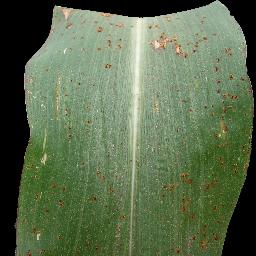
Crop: corn
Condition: (maize)_common_rust